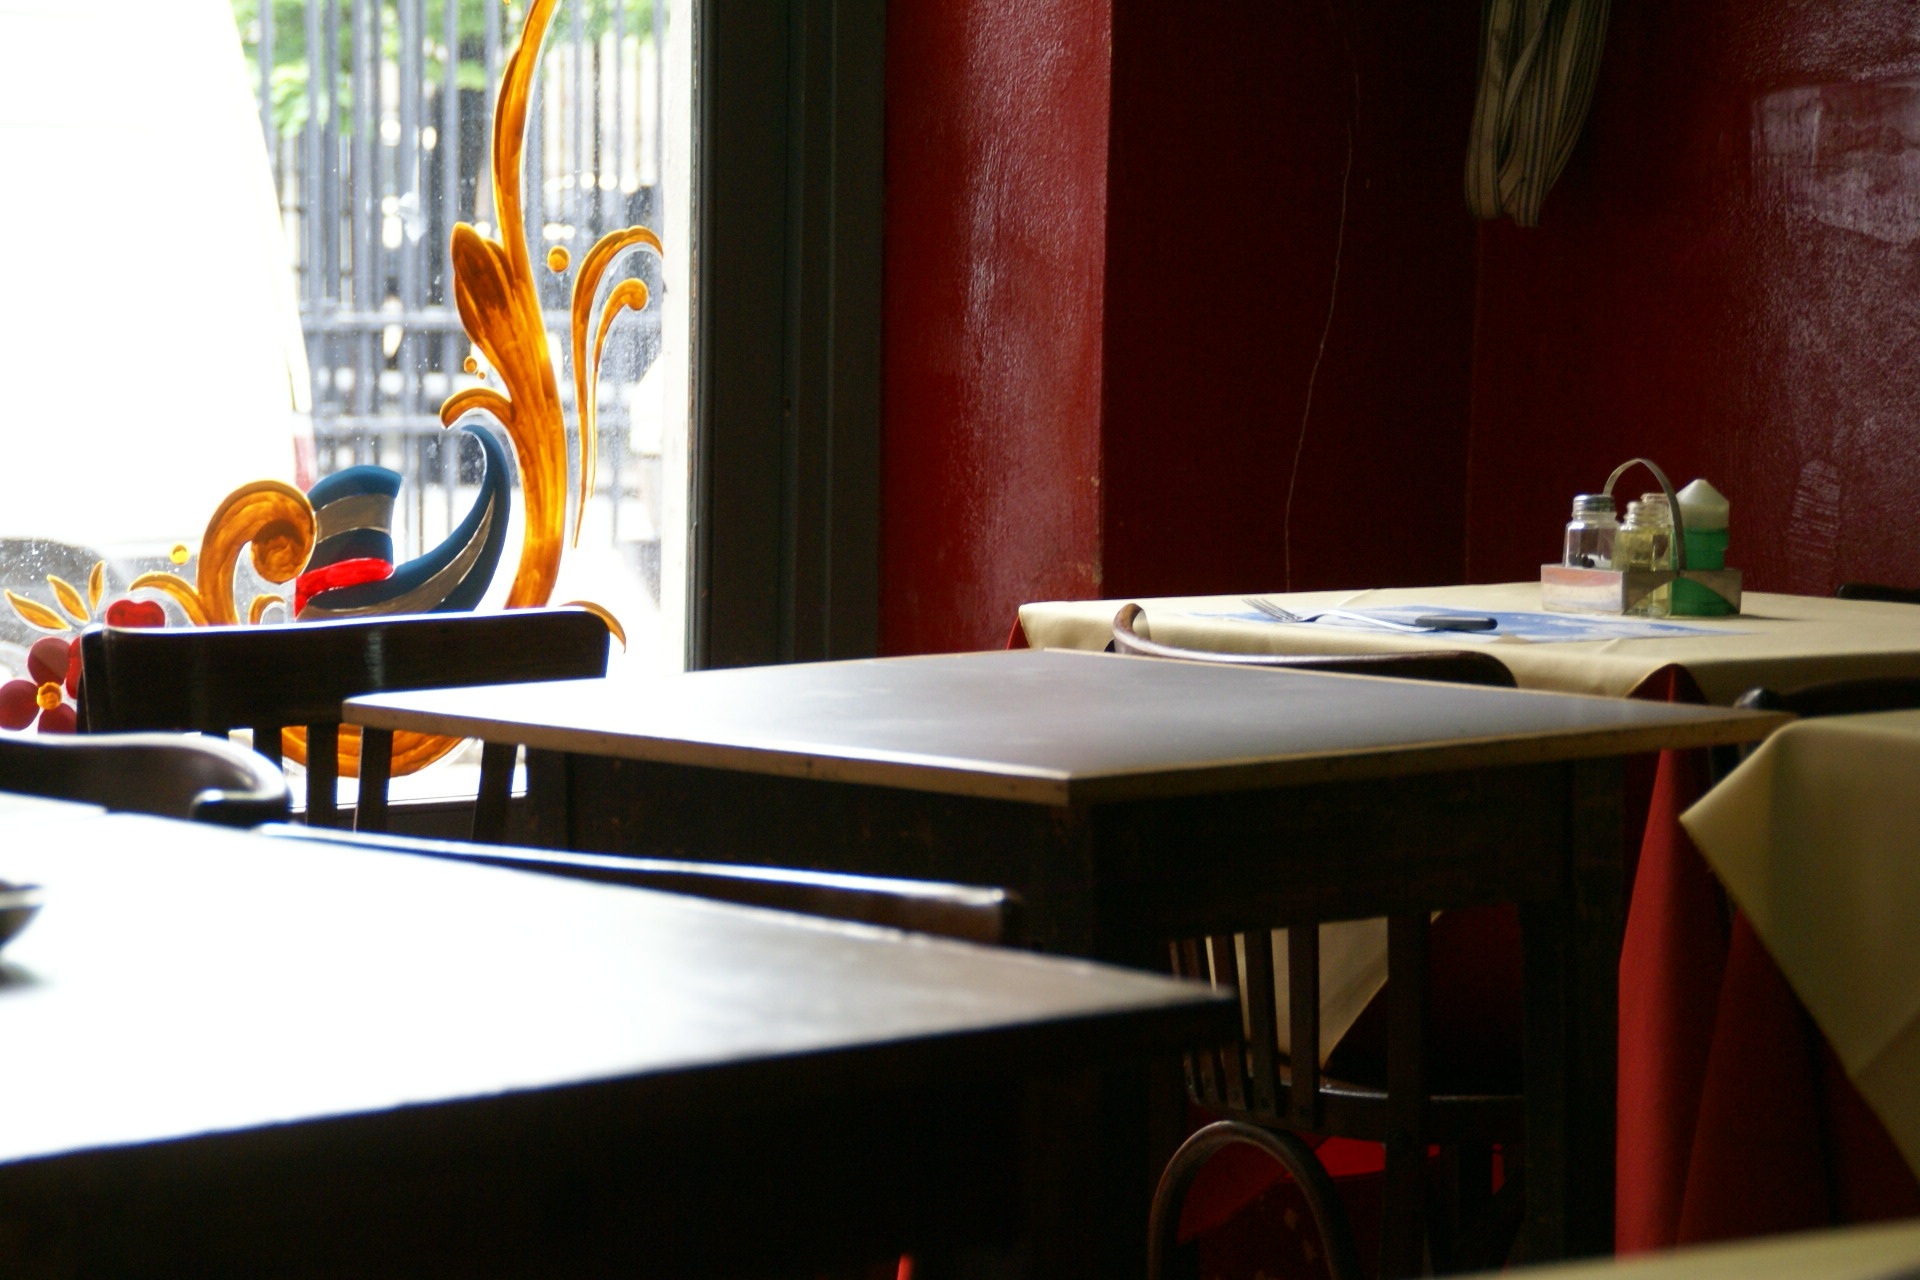
table, cafe, interior, window, restaurant, bar, furniture, room, interior design, eating, design, bistro, dining, tables, games, simple, basic, recreation room